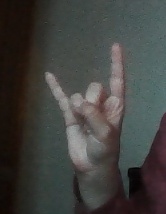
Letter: la